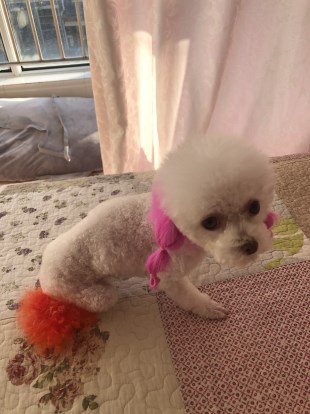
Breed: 7449-n000128-teddy